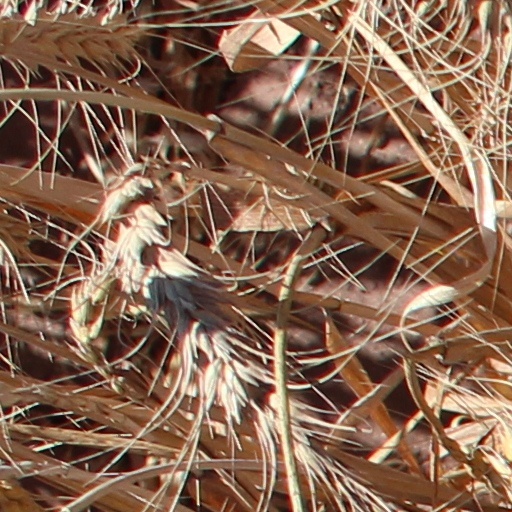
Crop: wheat